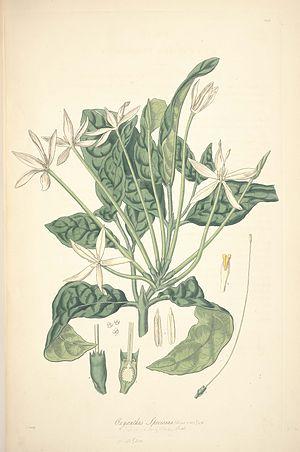
Oxyanthus est un genre de plantes de la famille des Rubiaceae.